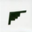
Label: airplane